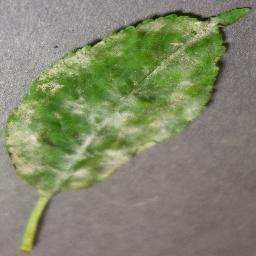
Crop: cherry
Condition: (including_sour)_powdery_mildew